Dante Gullo

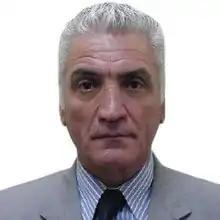
Gullo in 2007

Juan Carlos Dante Gullo (8 June 1947 – 3 May 2019) was an Argentine sociologist and politician, who was a member of the Chamber of Deputies (2007–2011) and the Buenos Aires City Legislature (2011–2015).